Asuboe

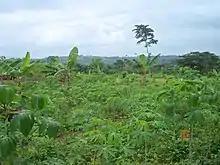
Nature in Asuboi

Asuboi is a town in the Ayensuano district in the Eastern Region of Ghana. It is along the Accra–Kumasi N6 highway close to Suhum.